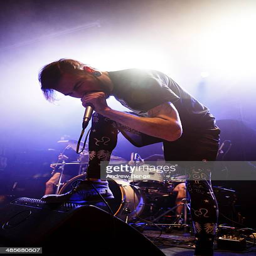
musician of issues performs on stage